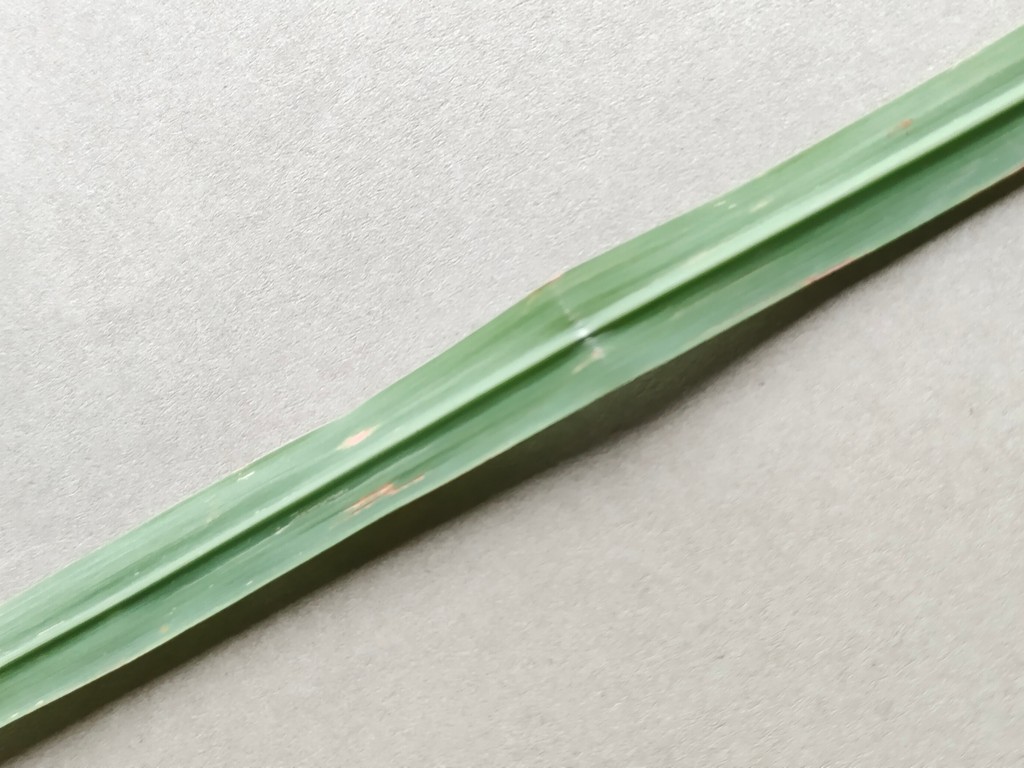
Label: Unhealthy